Banqiao Senior High School

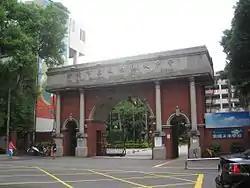

The New Taipei Municipal Banqiao Senior High School is a high school in Banqiao District, New Taipei, Taiwan. It is the top high school in New Taipei City.